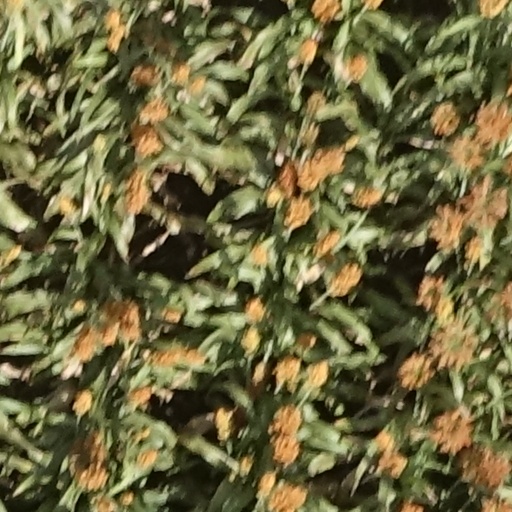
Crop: sorghum